Empain group

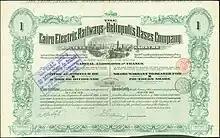
Cairo Electric Railways and Heliopolis Oases Company 1906

In Russia, the "Compagnie russe française de chemins de fer et de tramways" created the "Tramways de Taschkent et de Berditchev", and owned interests in "Tramways d'Astrakhan" and "Tramways de Kishinev".